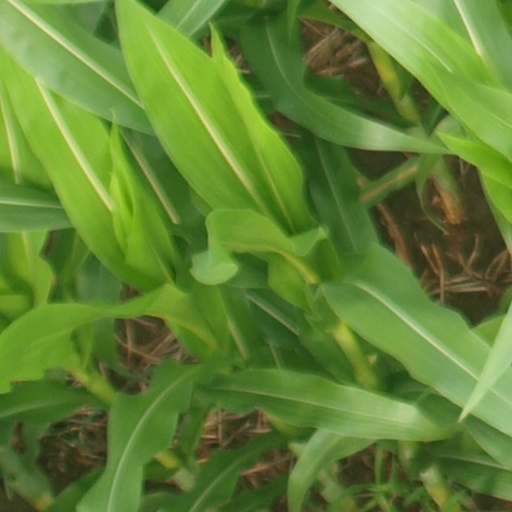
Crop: maize; corn